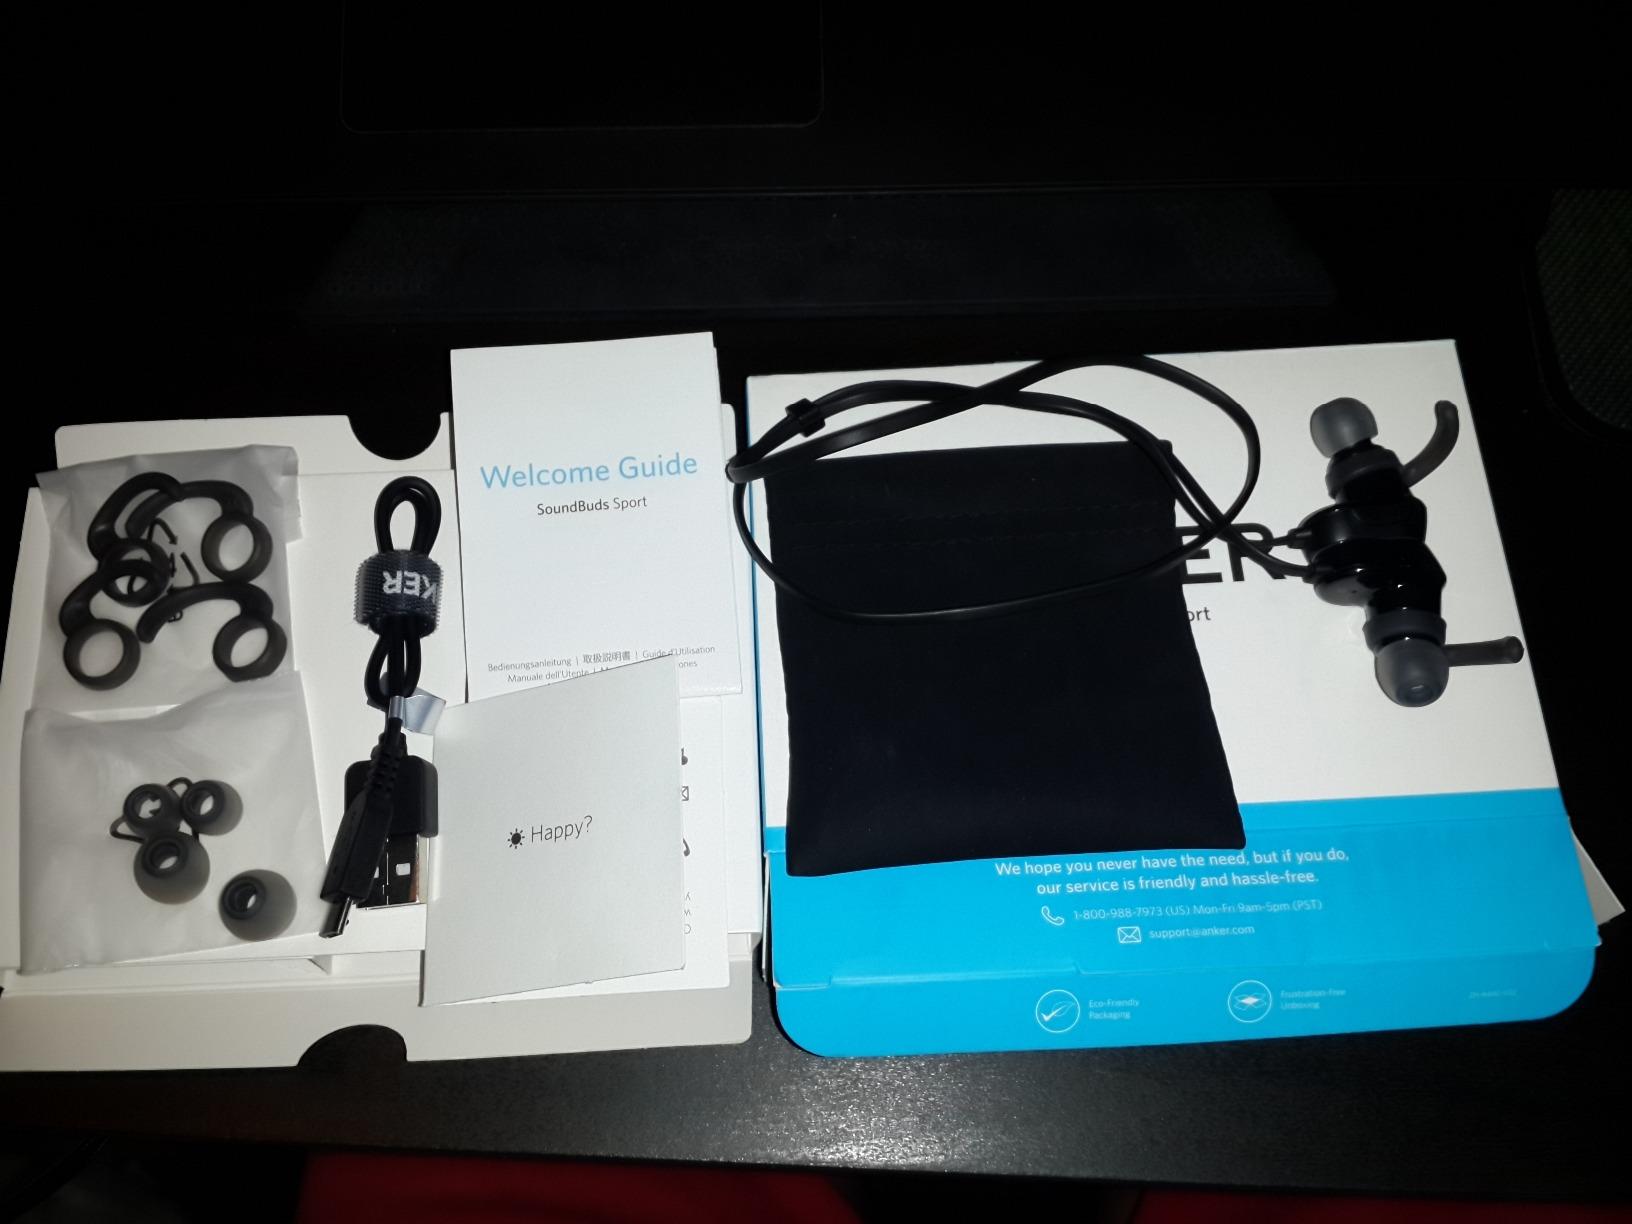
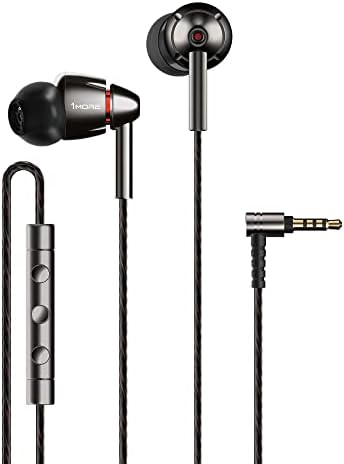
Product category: headphones
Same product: no